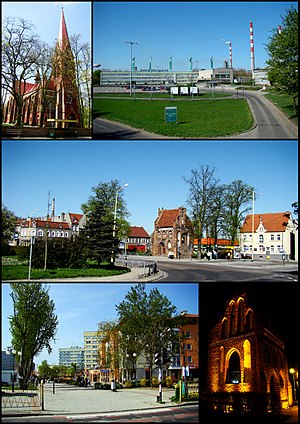
Police (Polen)
Police er en by i det vestlige Polen, i Voivodskabet Vestpommern, der er hovedsæde for amtet Powiat policki. Police ligger på Police-sletten ved floder Oder og Gunica, tæt på Szczecin og har 33.152 indbyggere samt et areal på 36,84 km².